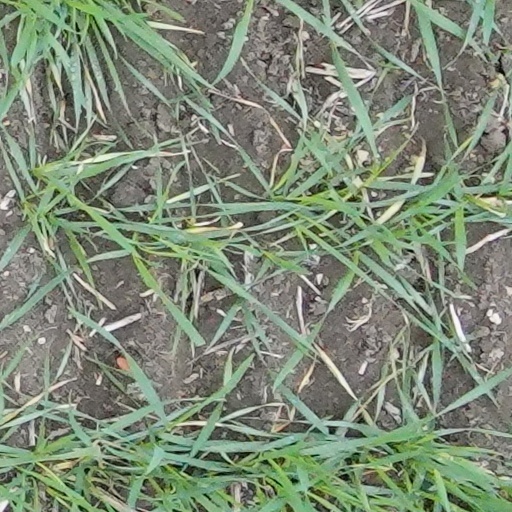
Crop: wheat